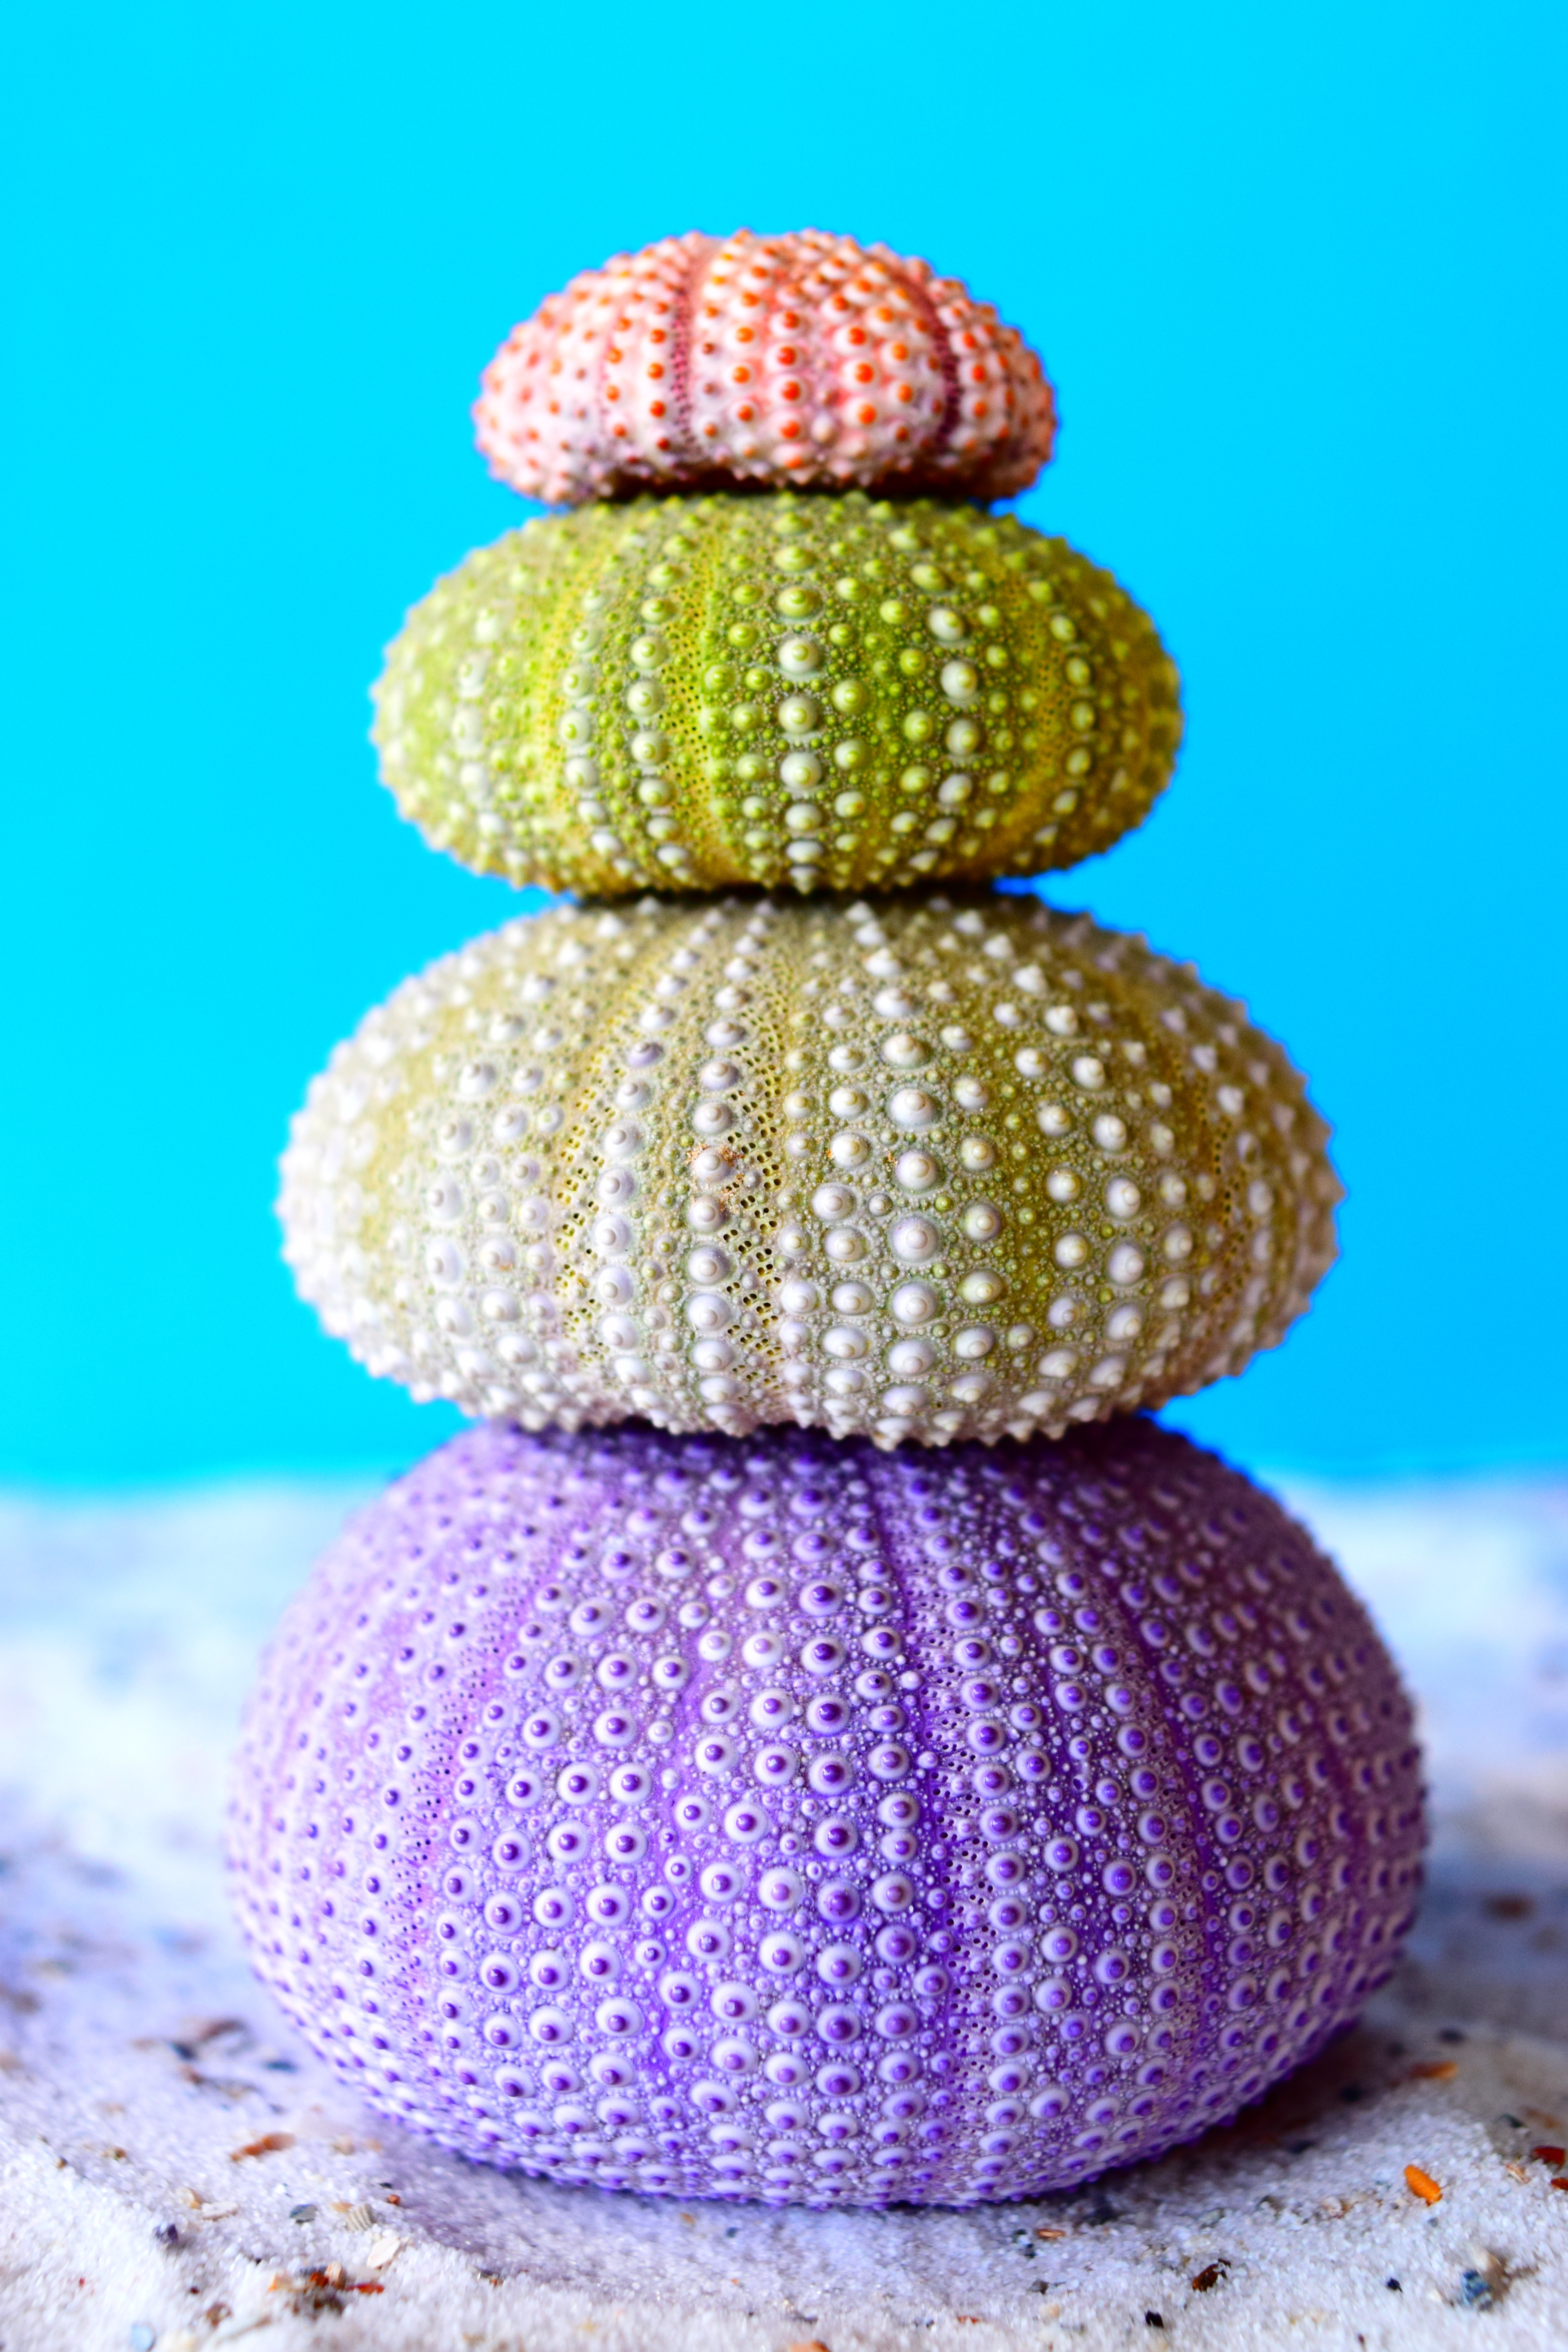
sea, sand, pattern, color, bead, seashell, art, design, sea urchins